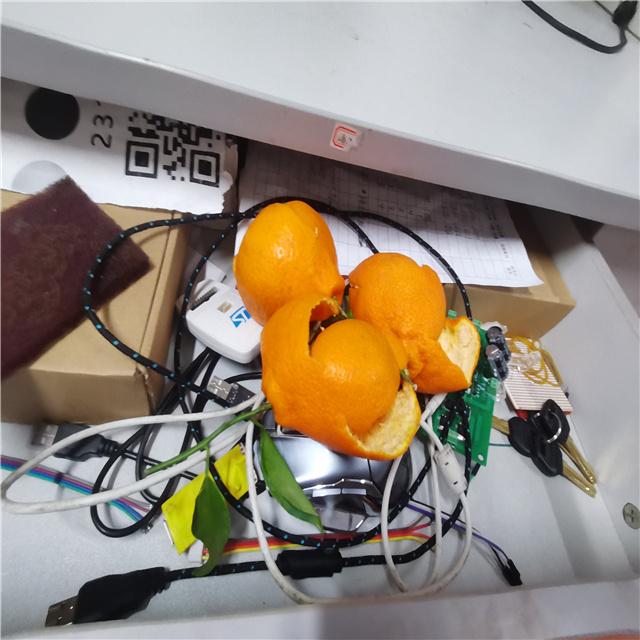
Label: peels